Ashford, Surrey

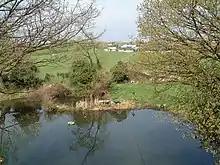
Part of Ashford Park

Ashford is in the almost flat alluvial plain formed by the historic courses of the River Thames on fairly fertile but gravelly soil in centuries past covered by deciduous forest for wood gathering, with clearings of meadow for pasture and to a lesser extent arable farming to supply the London market; sheep grazing continues today around the reservoirs. In common with western fringes of Greater London, gravel commences often within a metre of the surface which has led to 20th-century gravel extraction, which has formed the lakes to the north of the railway line. The extreme west is Shortwood Common, partly converted to a recreation ground, Ashford Park School, a cemetery.